Society

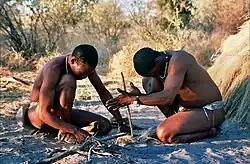
San people in Botswana start a fire by hand.

The main form of food production in hunter-gatherer societies is the daily collection of wild plants and the hunting of wild animals. Hunter-gatherers move around constantly in search of food. As a result, they do not build permanent villages or create a wide variety of artifacts. The need for mobility also limits the size of these societies, and they usually only form small groups such as bands and tribes, usually with fewer than 50 people per community. Bands and tribes are relatively egalitarian, and decisions are reached through consensus. There are no formal political offices containing real power in band societies, rather a chief is merely a person of influence, and leadership is based on personal qualities. The family forms the main social unit, with most members being related by birth or marriage.